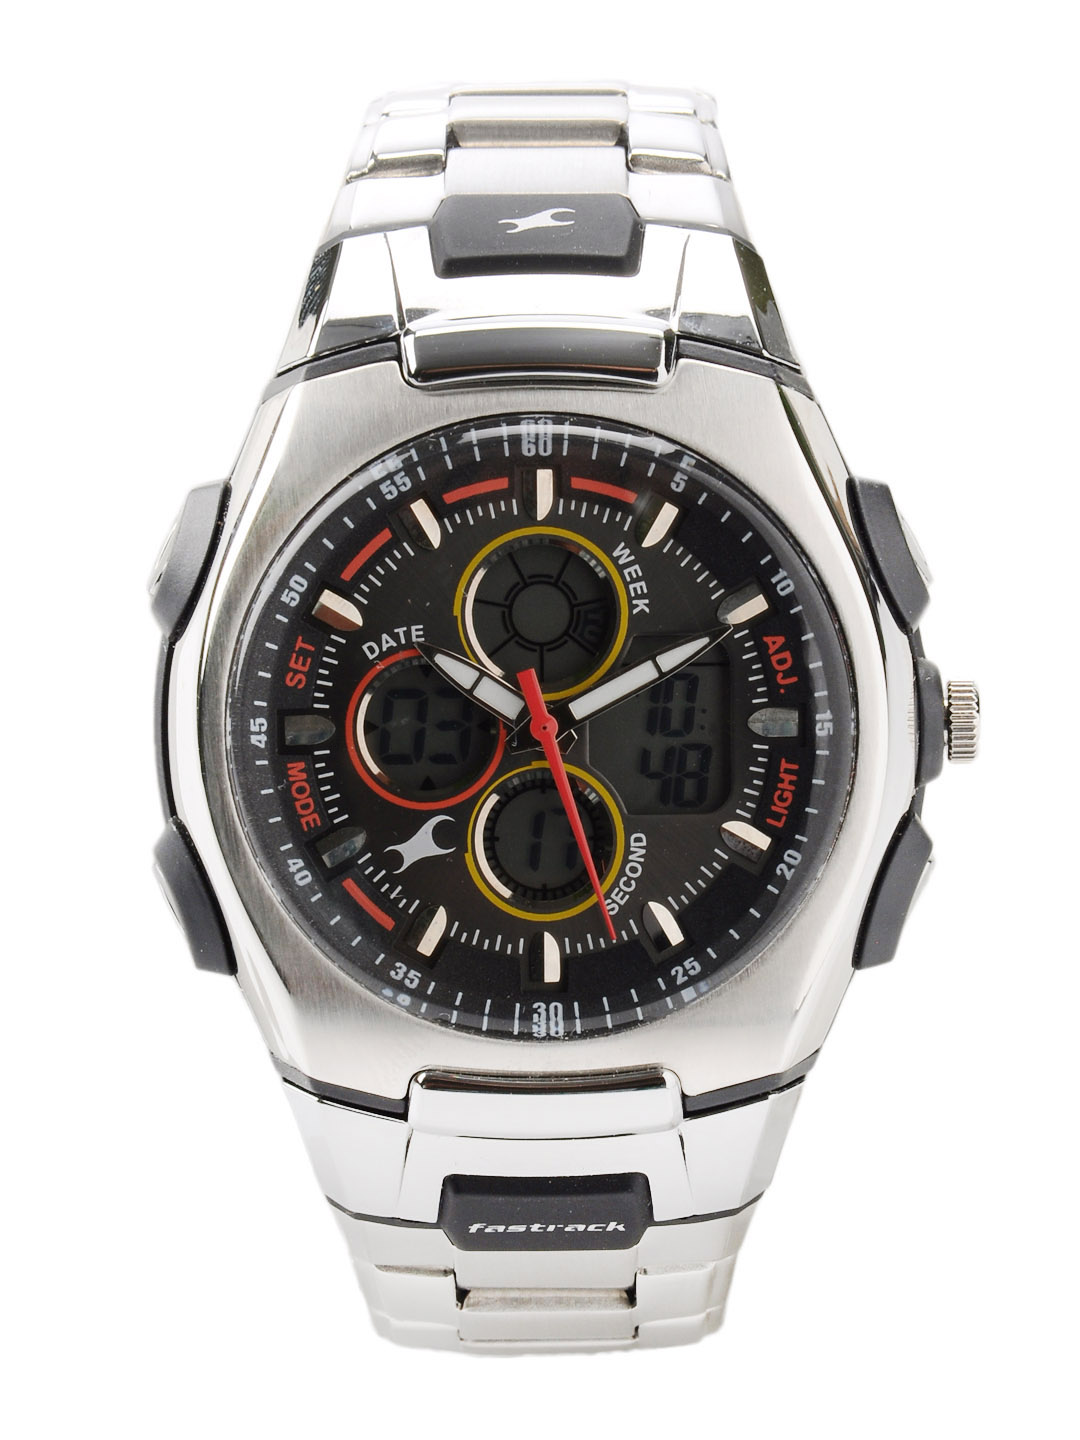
Fastrack Men Black Dial Analog Chronograph Watch
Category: Accessories / Watches / Watches
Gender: Men
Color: Black
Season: Winter 2016
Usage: Casual